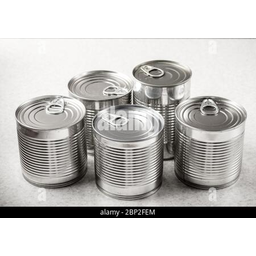
Label: metal